Divoká Orlice

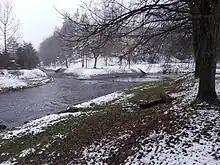
Confluence of the Divoká Orlice and Rokytenka

From a water management point of view, the Orlice and Divoká Orlice are two different rivers with separate numbering of river kilometres. The Divoká Orlice originates in the territory of Szczytna in the Bystrzyckie Mountains at an elevation of and then flows to Žďár nad Orlicí, where it merges with the Tichá Orlice River at an elevation of and continues as Orlice. It is long, of which (excluding the Czech-Polish border) is in Poland. It forms the state boundary for a distance of and separates the Bystrzyckie Mountains and Orlické Mountains. Its drainage basin has an area of , of which is in the Czech Republic.